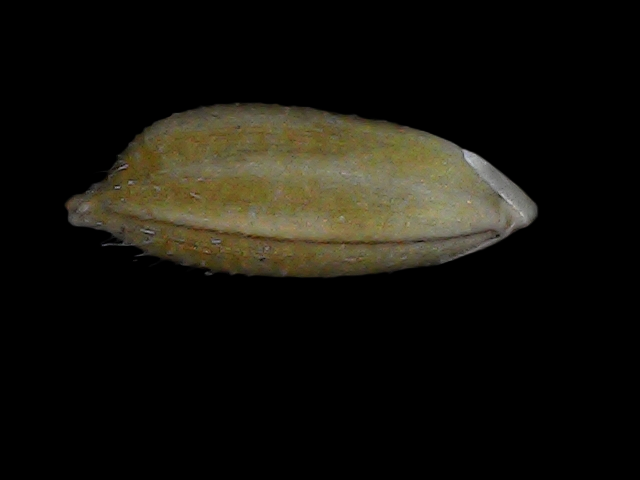
Rice variety: Bd93